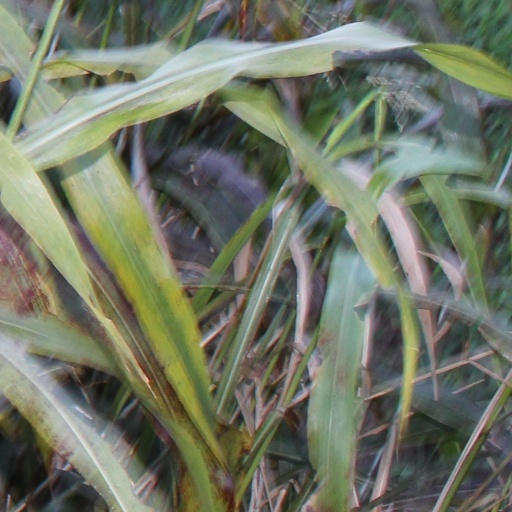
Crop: sorghum